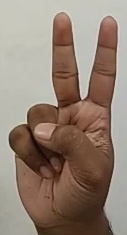
ASL sign: V